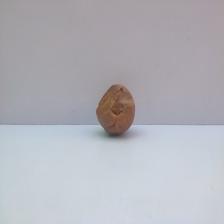
Size: Spoiled